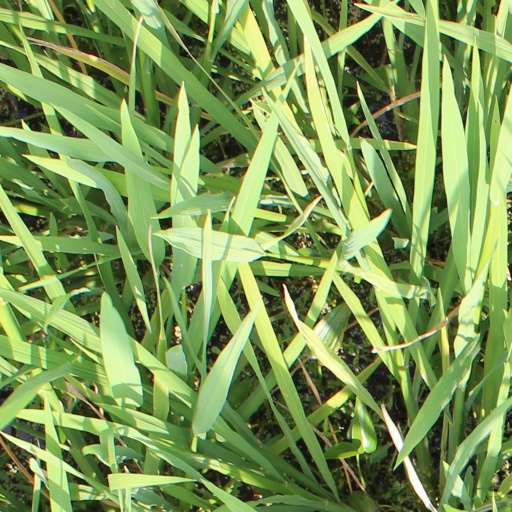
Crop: rice